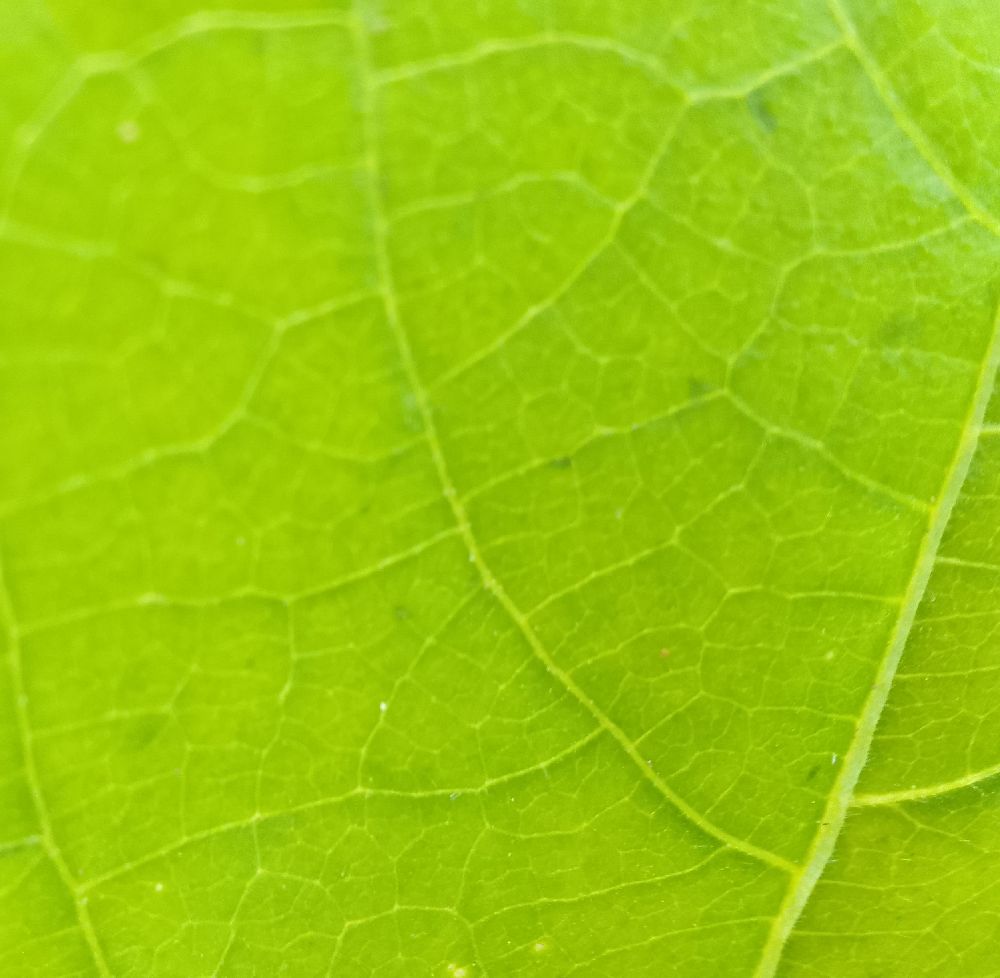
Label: healthy